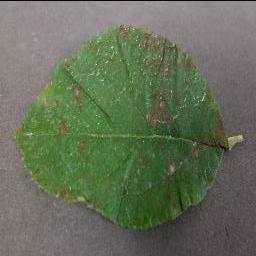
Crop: apple
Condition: cedar_rust